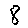
Label: 8